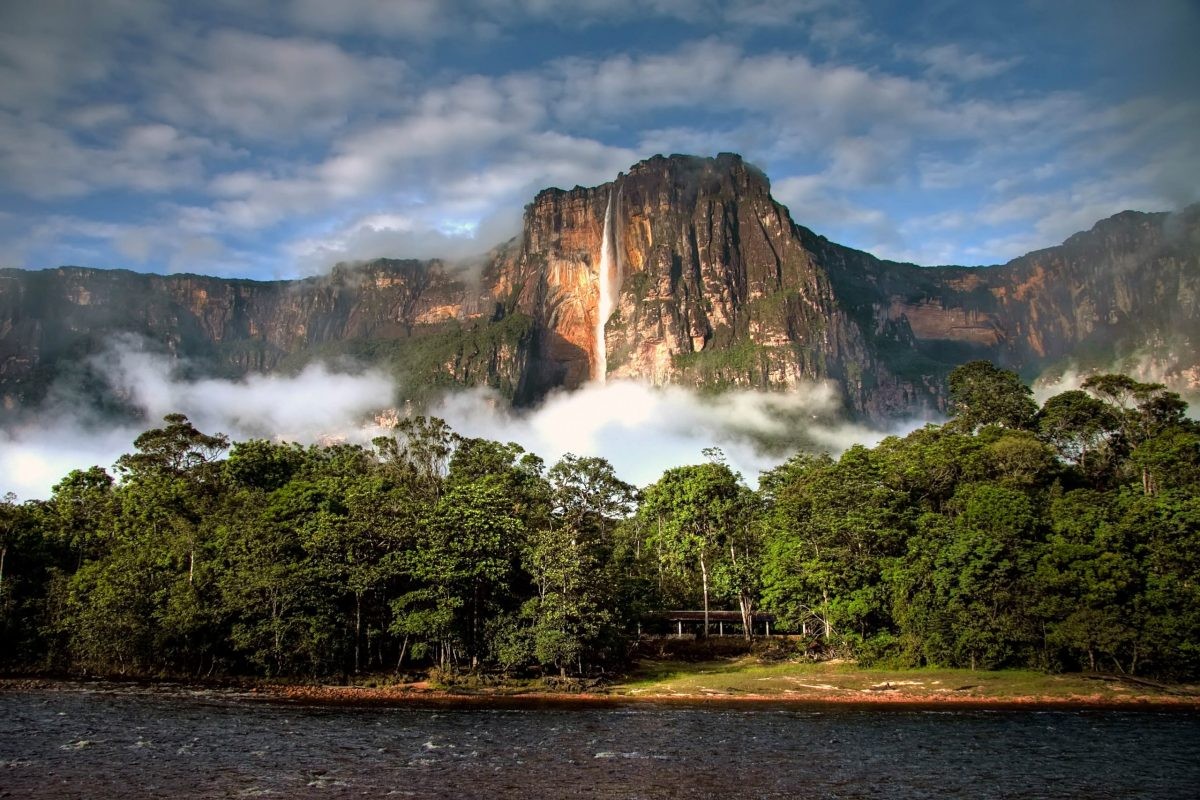
Landmark: Angel Falls